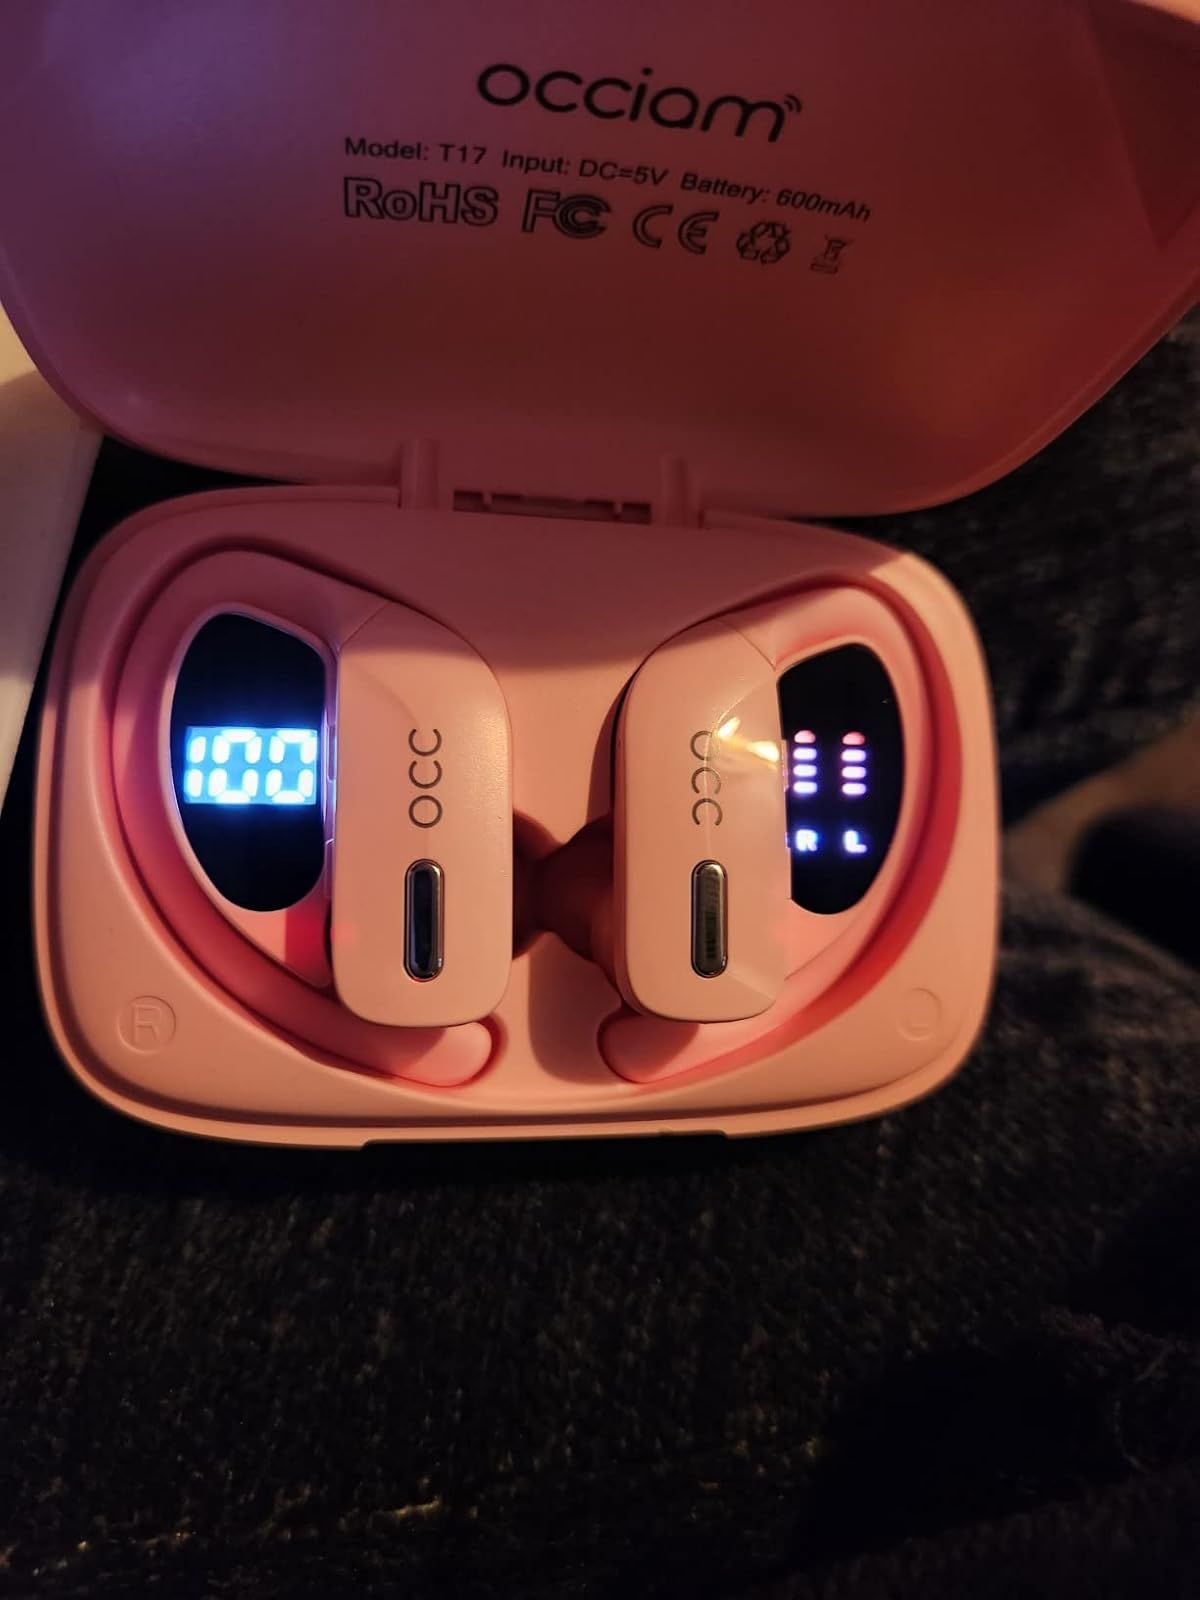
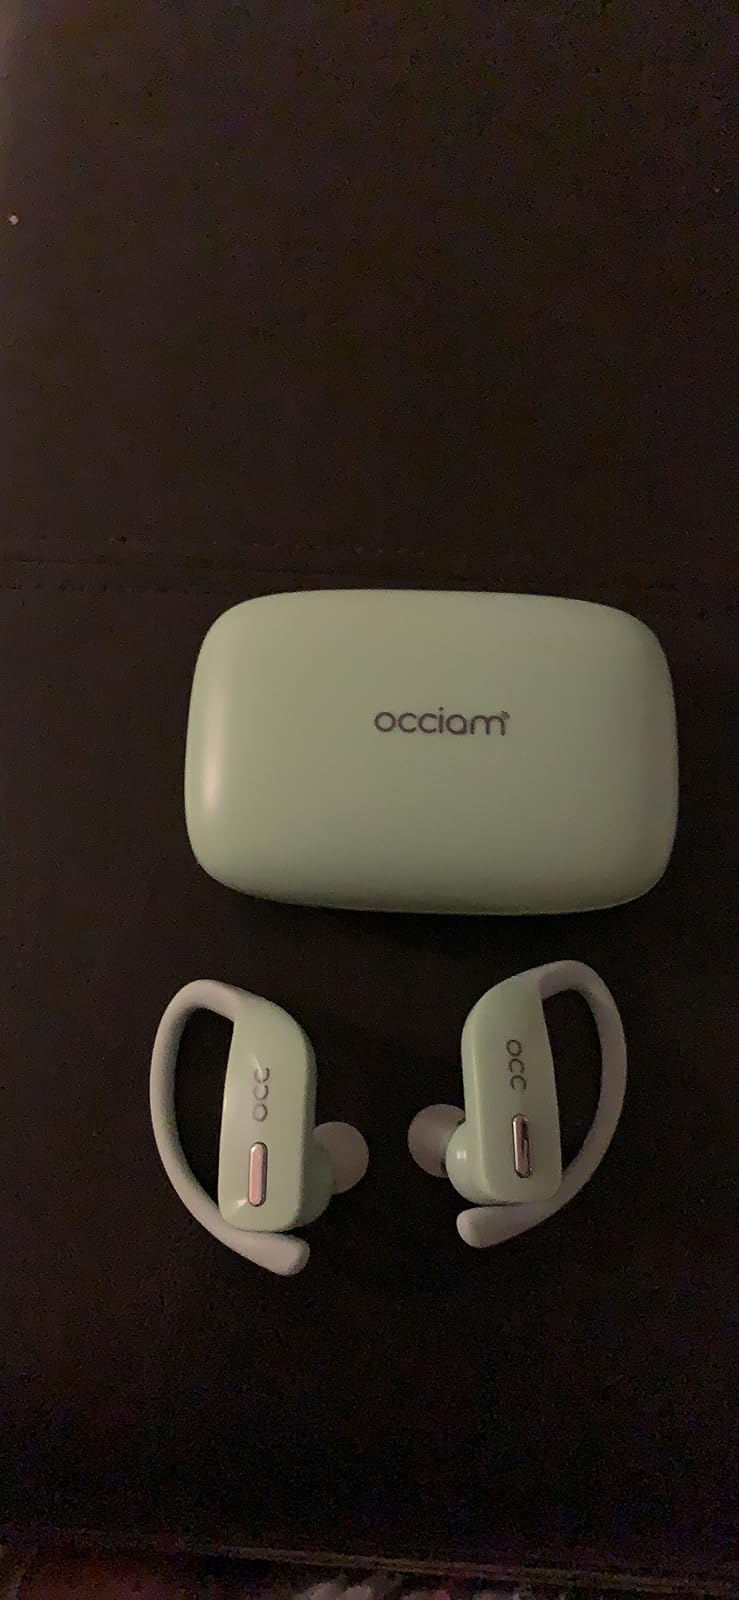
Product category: earbuds
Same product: no